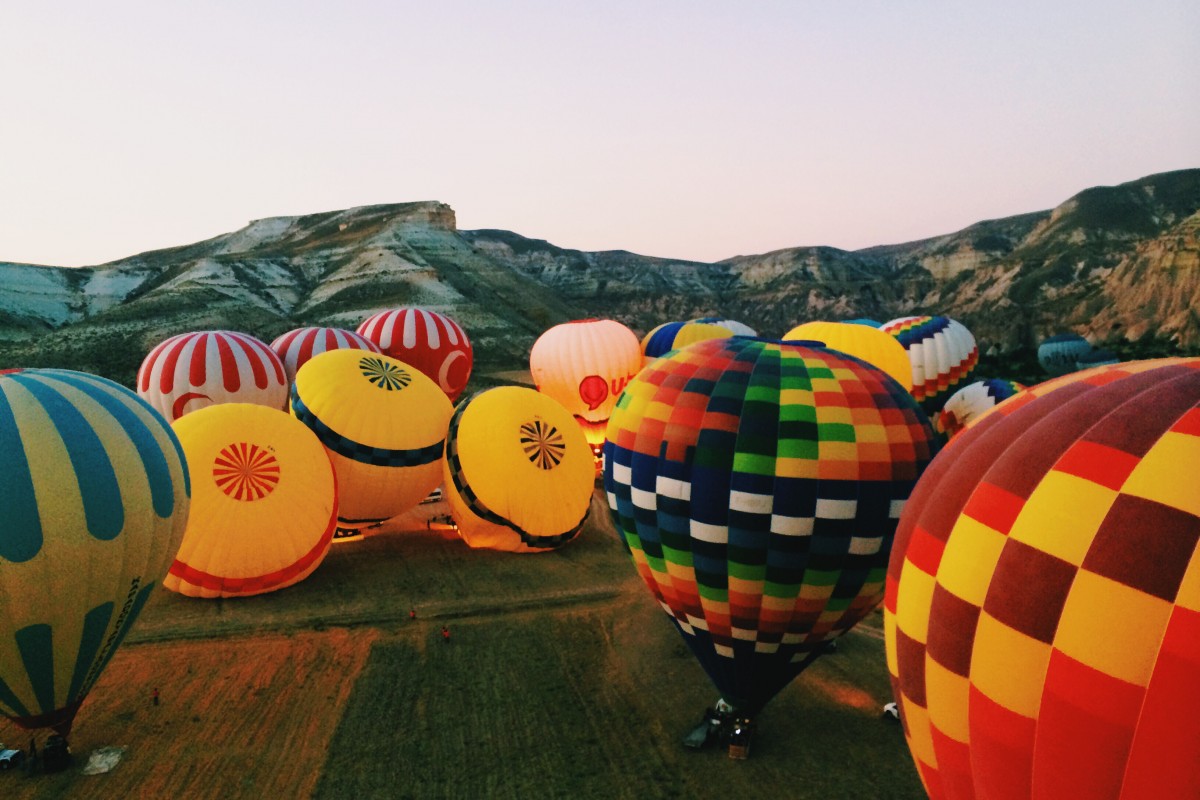
Tags: aircraft, vehicle, toy, hot air ballooning